Tarnowski family

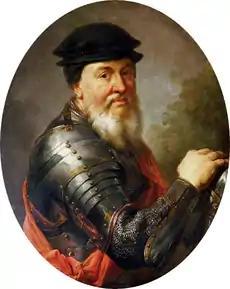
Hetman Jan Amor Tarnowski by Marcello Bacciarelli.

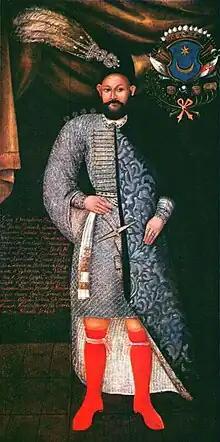
Jan Krzysztof Tarnowski.

The Tarnowski family was one of the oldest and most powerful magnate families in Poland. It reached its apex in the 14th, 15th and the 16th centuries, when members of the Tarnów, Melsztyn and later Jarosław branches held prominent positions beside the Piast and Jagiellon kings of Poland. From father to son, the Tarnowski family held ten times the office of voivode of Kraków Voivodeship and six times the office of castellan of Kraków.